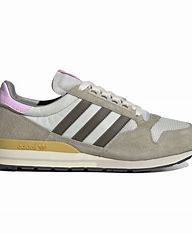
Brand: Adidas
Model: ZX 500